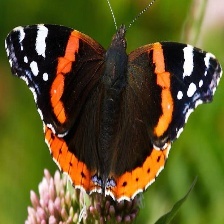
Species: RED ADMIRAL
Butterfly family (ImageNet category): admiral